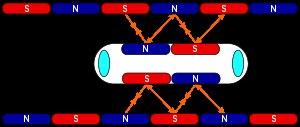
Un train à sustentation magnétique ou Maglev utilise les forces magnétiques pour se déplacer. Il utilise le phénomène de sustentation électromagnétique et n'est donc pas en contact avec des rails, contrairement aux trains classiques. Ce procédé permet de supprimer la résistance au roulement et d'atteindre des vitesses plus élevées : le record est de 603 km/h obtenu en avril 2015, soit 28,2 km/h de plus que le record d'un train classique. Maglev est l'acronyme anglais pour Magnetic levitation.